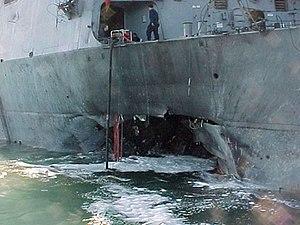
L'attentat contre l'USS Cole est un attentat contre le destroyer lance-missiles USS Cole de la marine des États-Unis le 12 octobre 2000 alors qu'il est en cours de ravitaillement dans le port d'Aden au Yémen. Une embarcation piégée transportant de 180 à 300 kg de composition C-4 perfora la coque dans un attentat-suicide. Dix-sept marins américains sont tués et trente-neuf sont blessés dans l'attaque. Cet événement est alors l'attaque la plus meurtrière contre un navire de la marine américaine depuis 1987. Les deux kamikazes pilotant l'embarcation périrent aussi dans cet attentat-suicide.
Les attentats du 11 septembre 2001 sont quatre attentats-suicides perpétrés aux États-Unis par 19 pirates de l'air et organisés par de nombreux membres du réseau islamiste Al-Qaïda. Les terroristes détournent quatre avions de ligne afin de les écraser sur des bâtiments hautement symboliques du nord-est du pays.
Le 12 octobre est le 285ᵉ jour de l'année du calendrier grégorien, le 286ᵉ en cas d'année bissextile. Il reste 80 jours avant la fin de l'année.